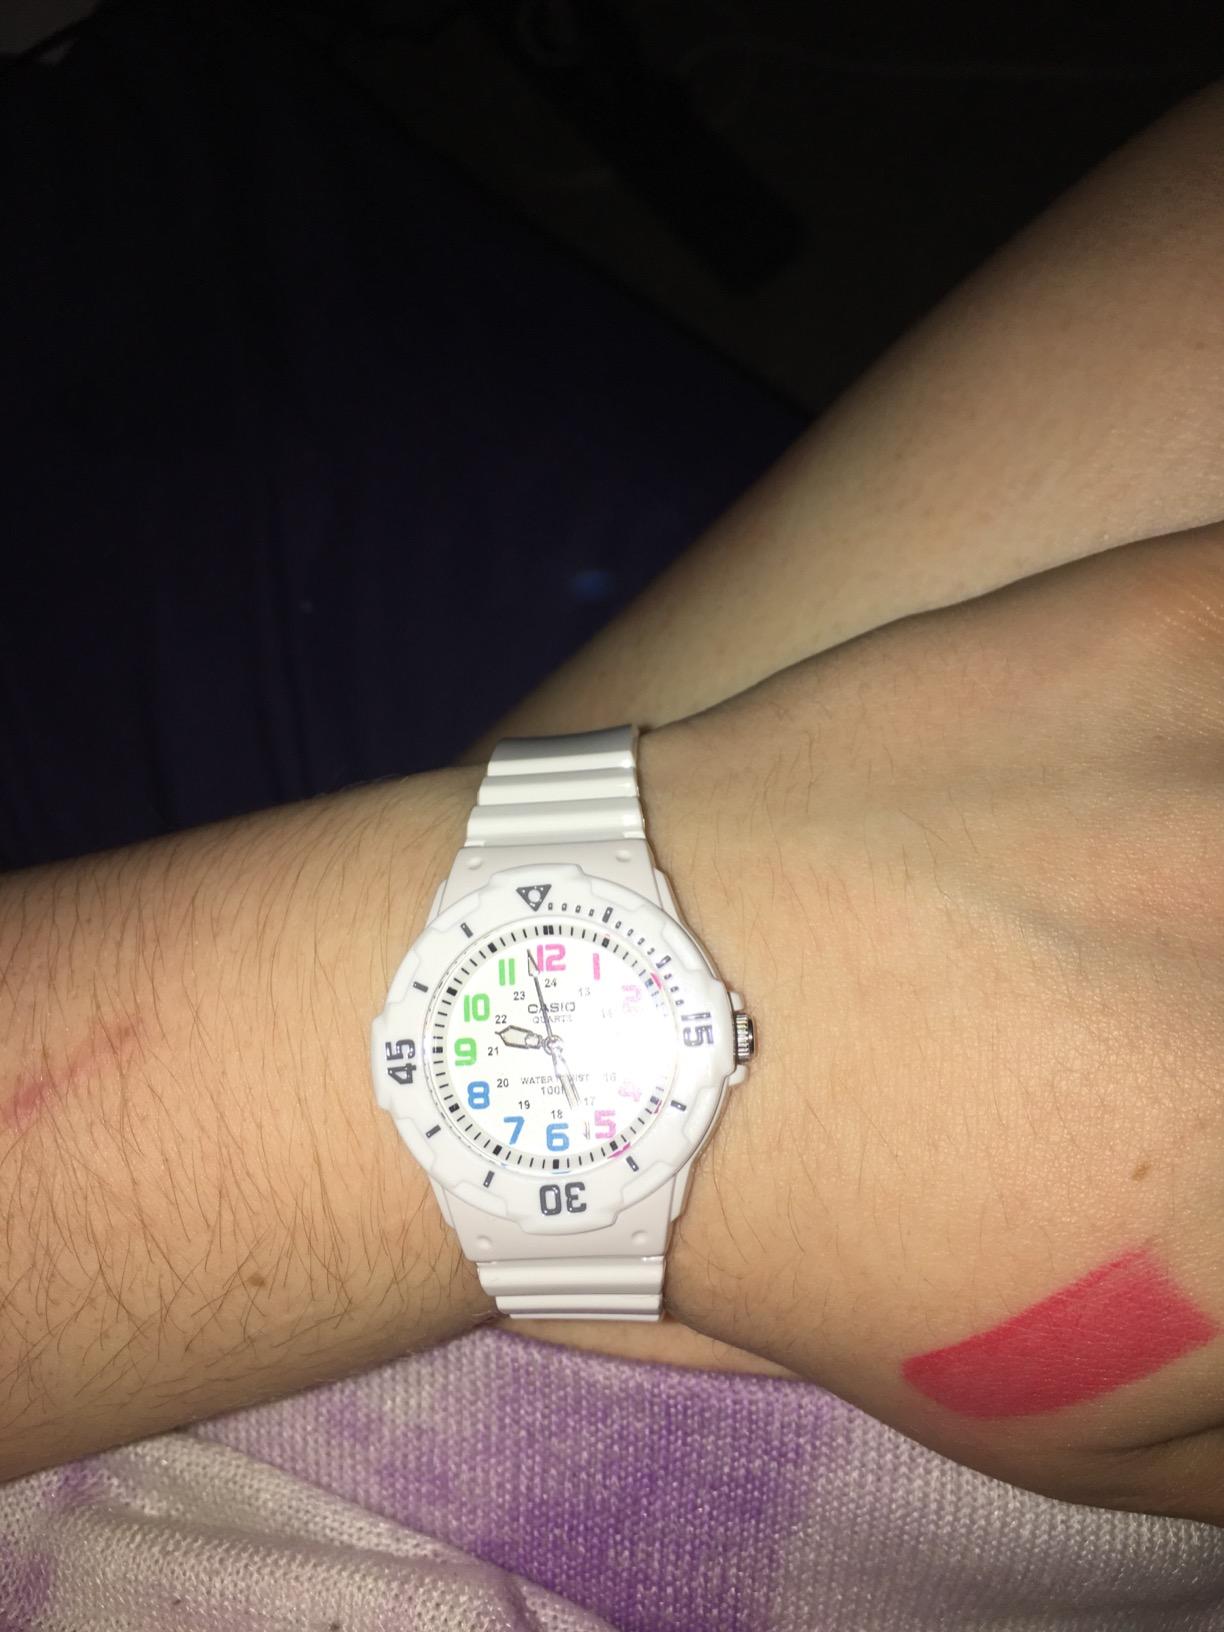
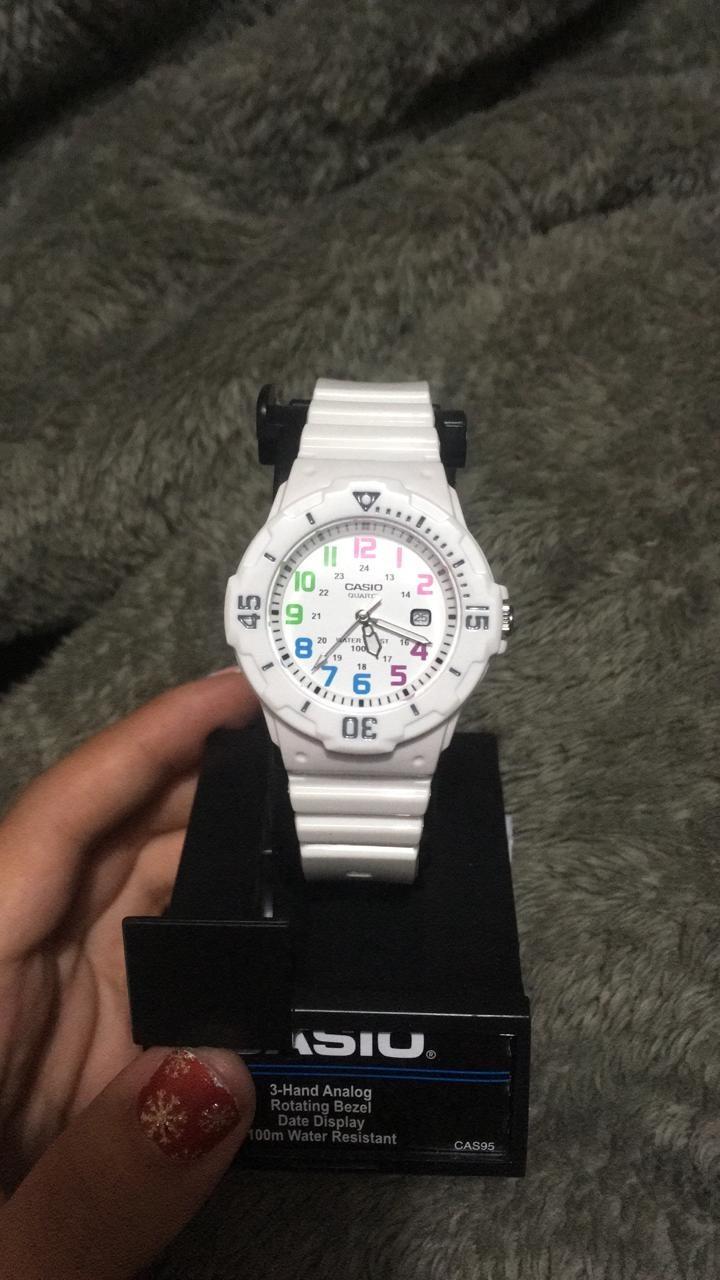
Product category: accessories_watch
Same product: yes